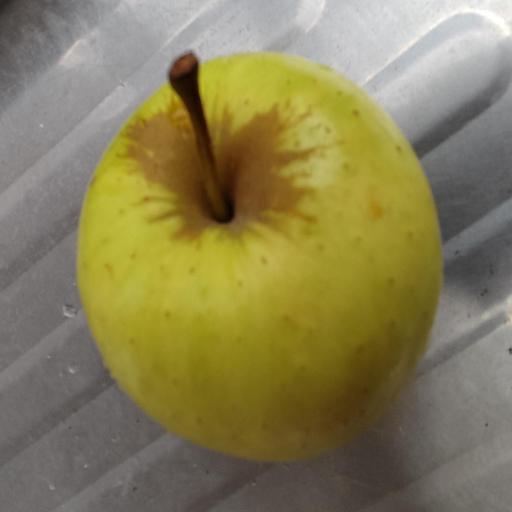
Crop type: Apple_Golden Delicious